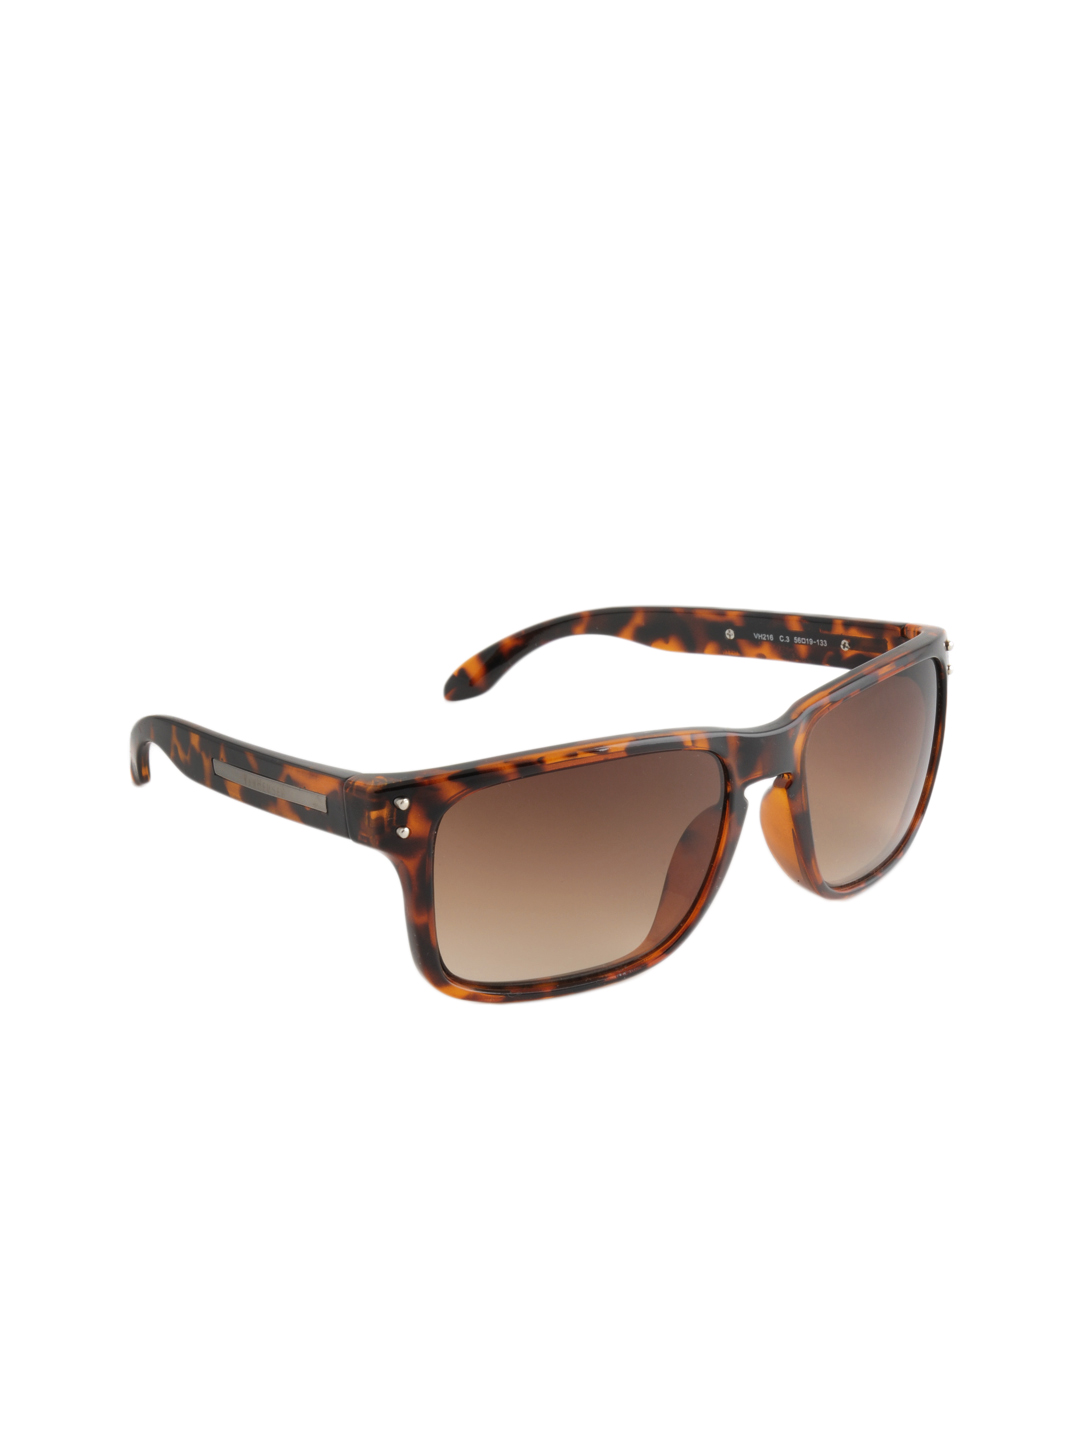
Van Heusen Unisex Brown Sunglasses
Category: Accessories / Eyewear / Sunglasses
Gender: Unisex
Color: Brown
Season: Winter 2016
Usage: Casual